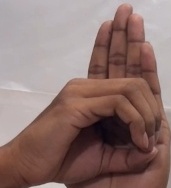
ASL sign: 0